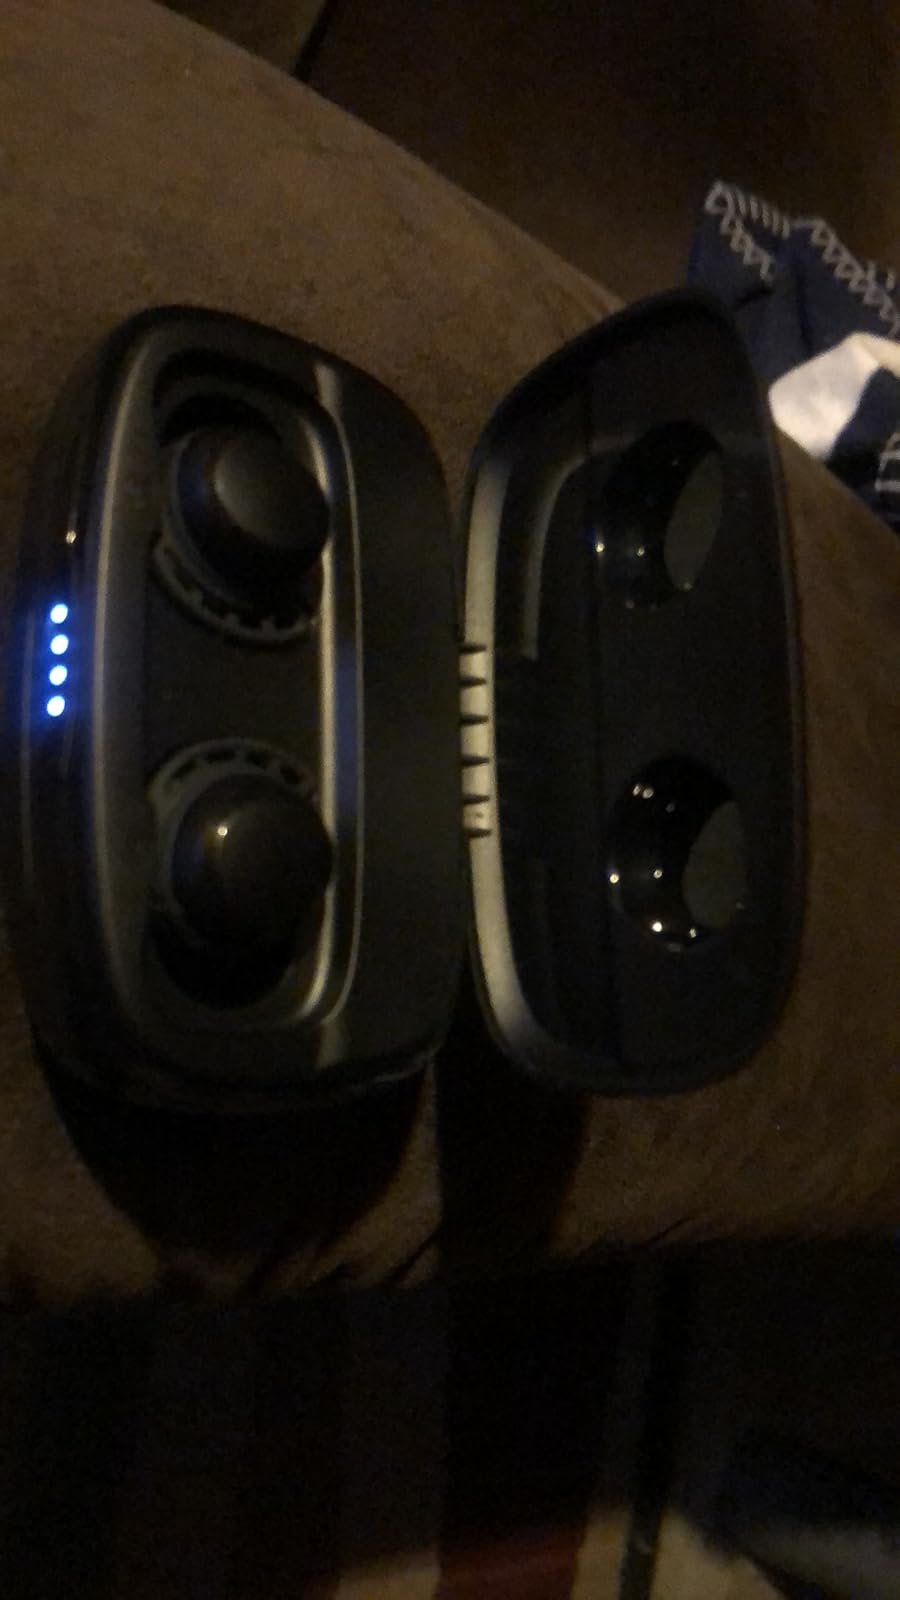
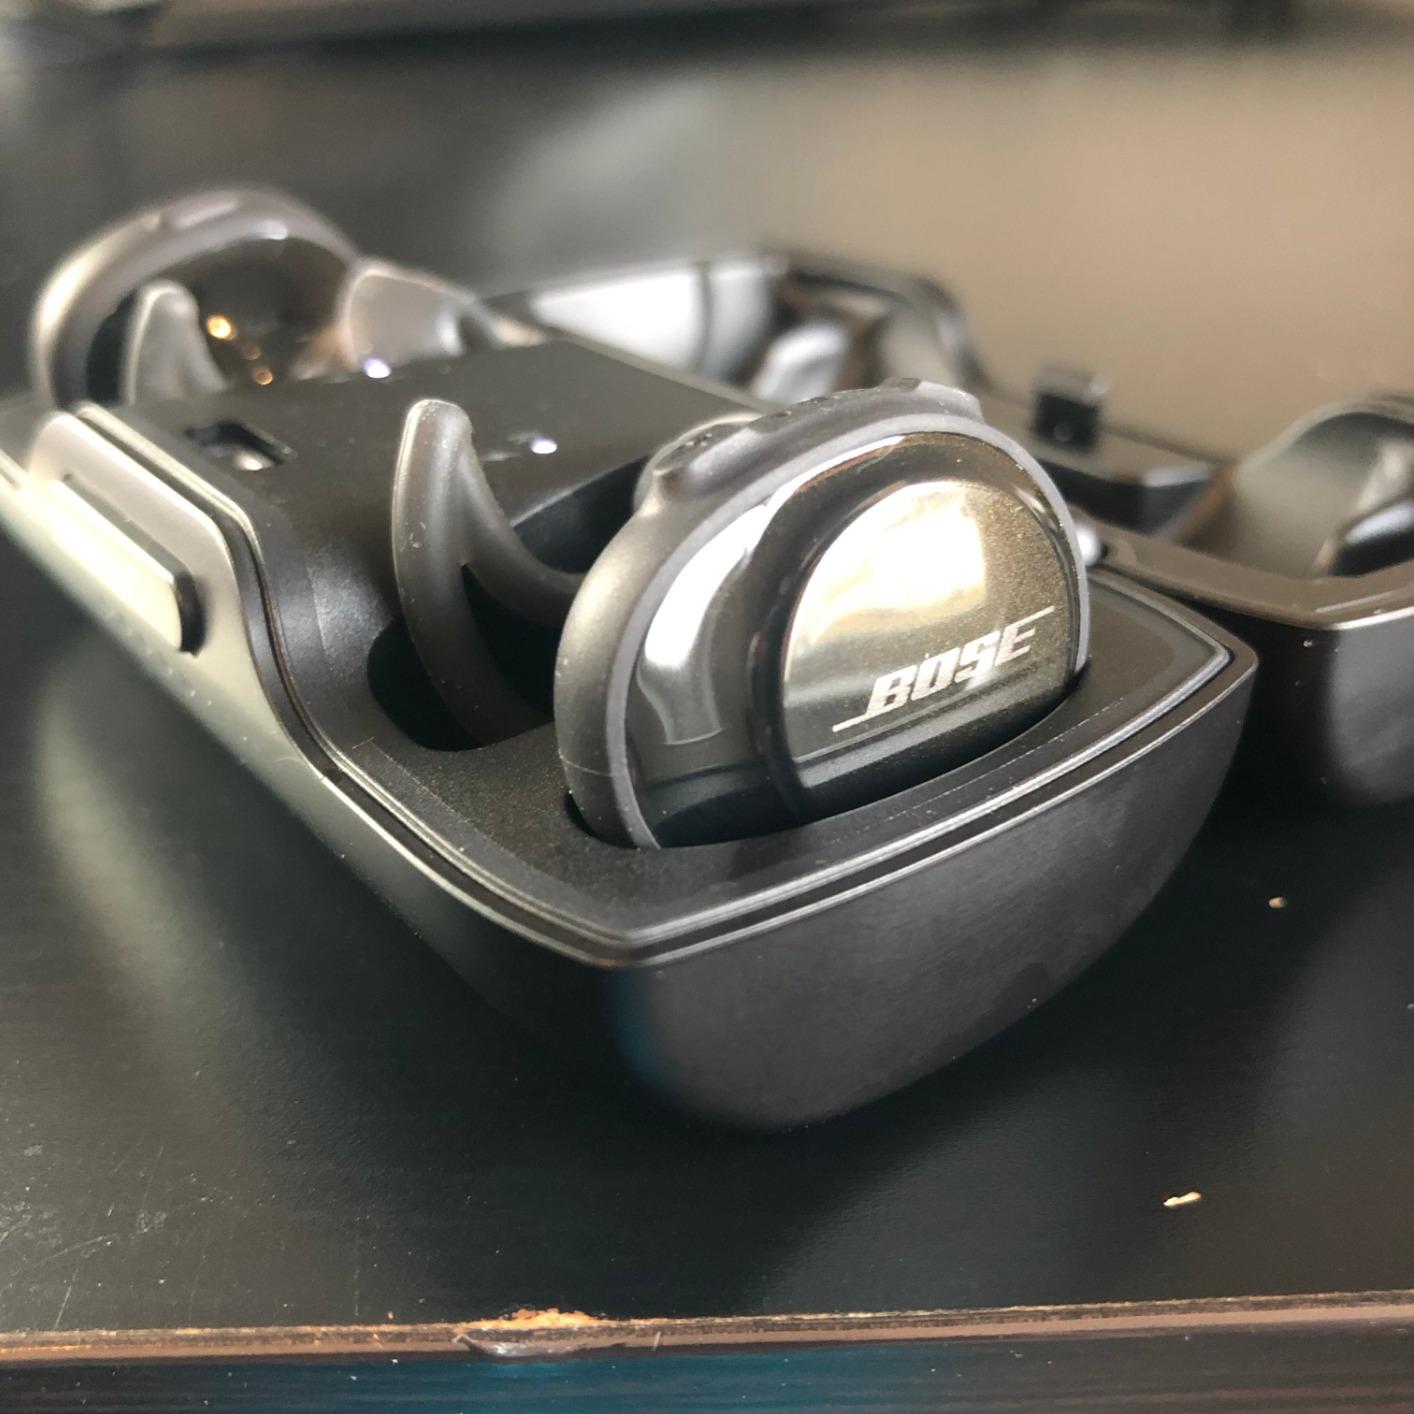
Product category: earbuds
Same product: no